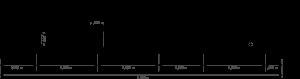
Le Kaiten était un sous-marin de poche suicide conçu autour de la torpille Type 93 par la Marine impériale japonaise dans l'étape finale de la Seconde Guerre mondiale.